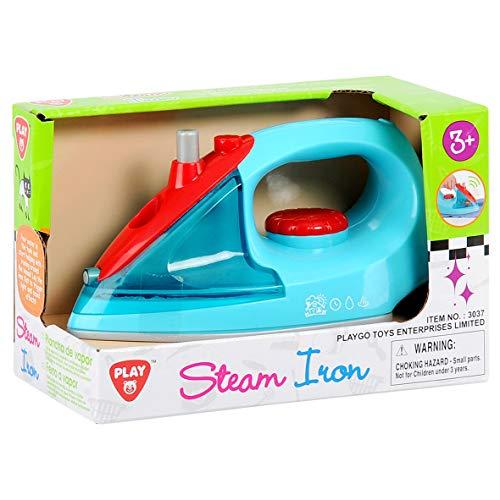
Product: PlayGo My Little Iron Kid's Toy, Plastic Kids Toddlers Pretend Role Play Furniture Display Toys Gift for Birthday Christmas
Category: Toys & Games | Dress Up & Pretend Play | Pretend Play | Housekeeping
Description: Ironing play set will help keep your My Life As doll looking fabulous.
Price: $15.91
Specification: ProductDimensions:7.1x1x4.7inches|ItemWeight:7.2ounces|ShippingWeight:7.2ounces(Viewshippingratesandpolicies)|ASIN:B00O59BLN2|Itemmodelnumber:3037|Manufacturerrecommendedage:5-5years|Batteries:2AAbatteriesrequired.